Albania–Romania relations

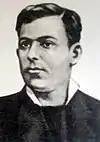
Visar Dodani

Romania was the first country to recognize Albania's independence. Relations between Albania and Romania were established on December 16, 1913. Since then, the two countries developed strong cultural and linguistic ties. The Albanian writer and poet Lasgush Poradeci lived and studied in Romania for some time, along with other influential Albanian figures. A treaty of friendship was signed between the two countries in 1994.